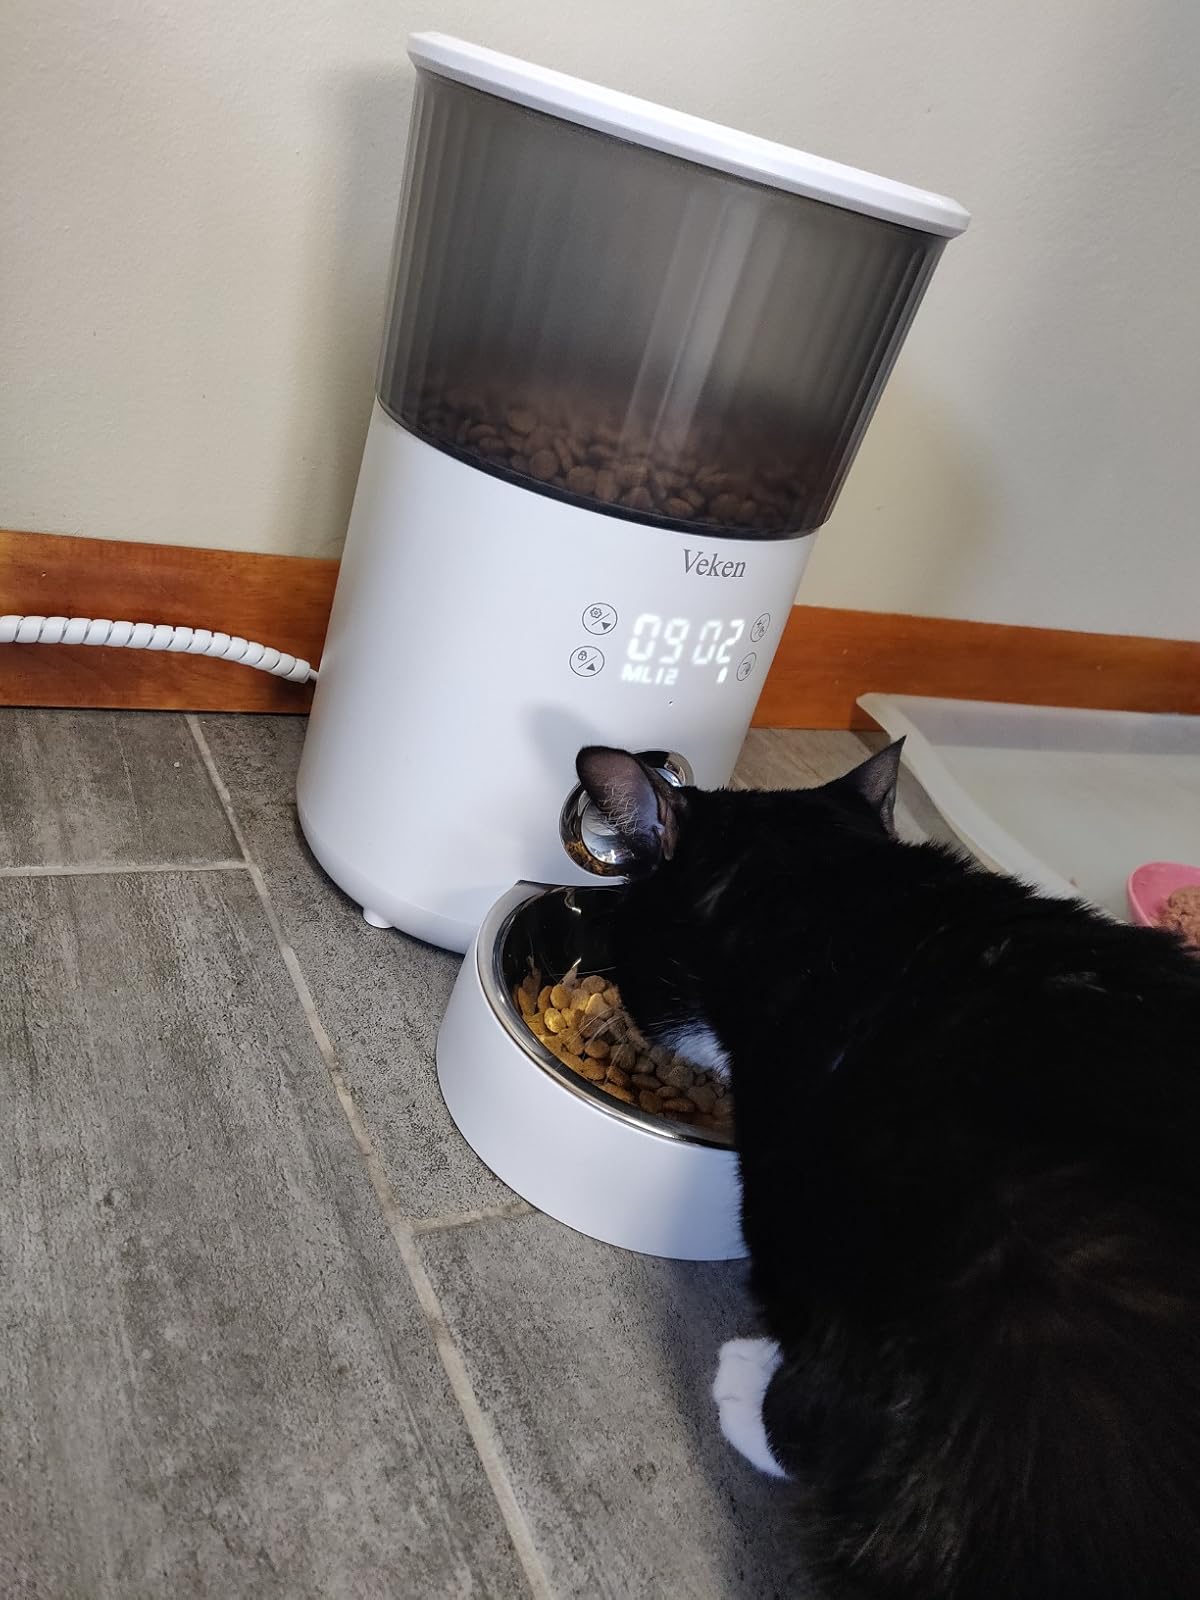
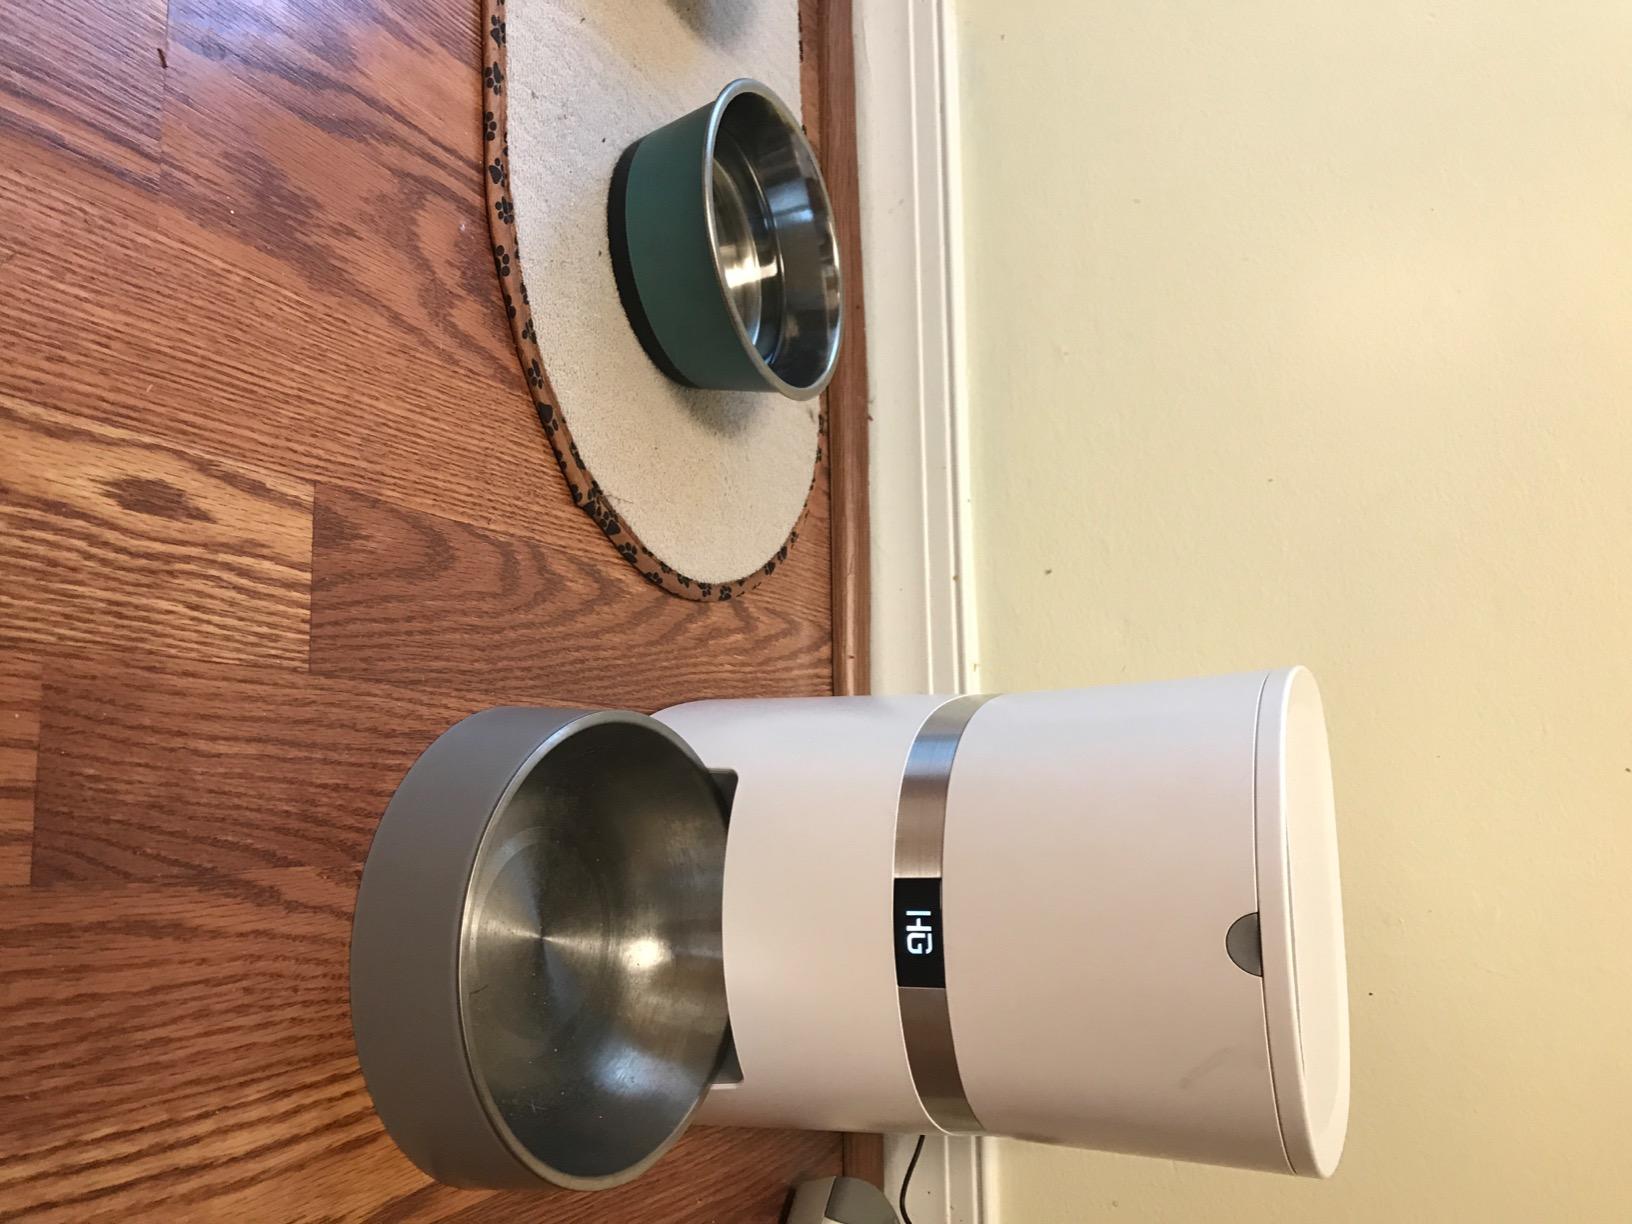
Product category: items_feeder
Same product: no